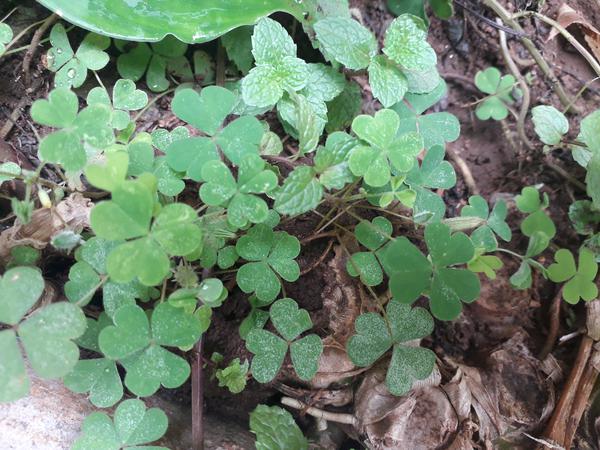
Plant: Wood_sorel